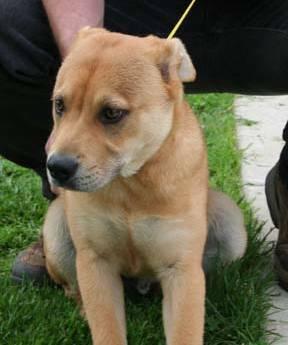
dog